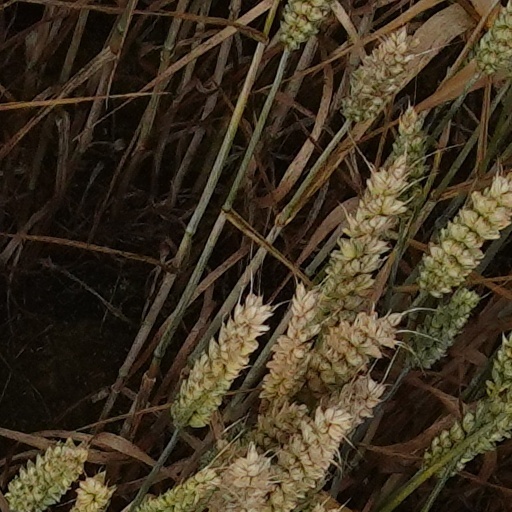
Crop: wheat